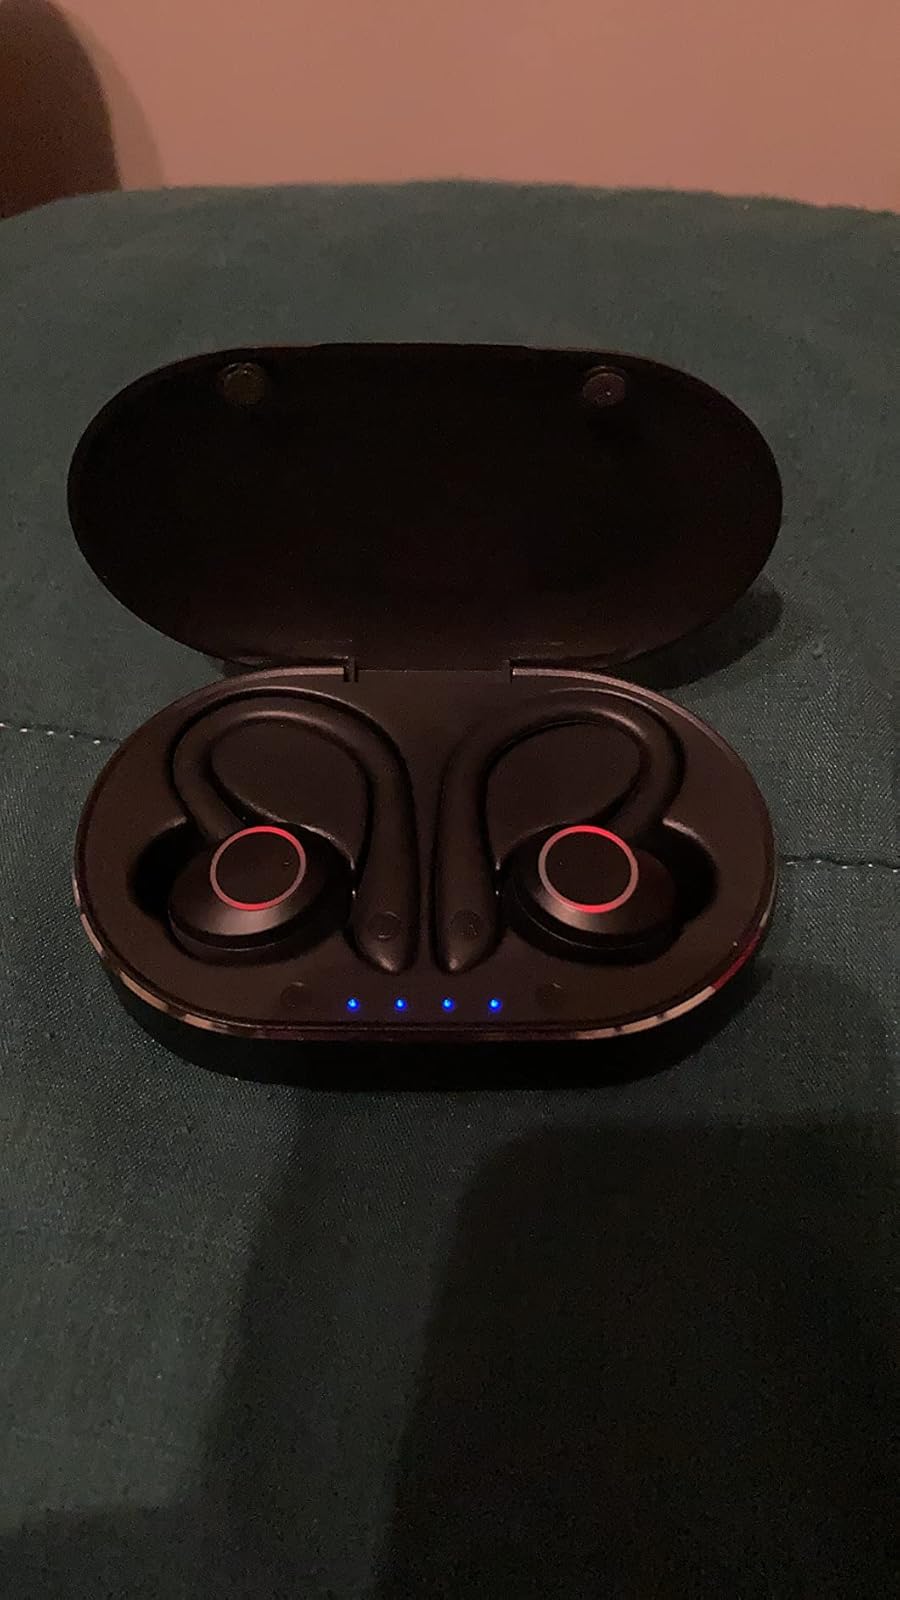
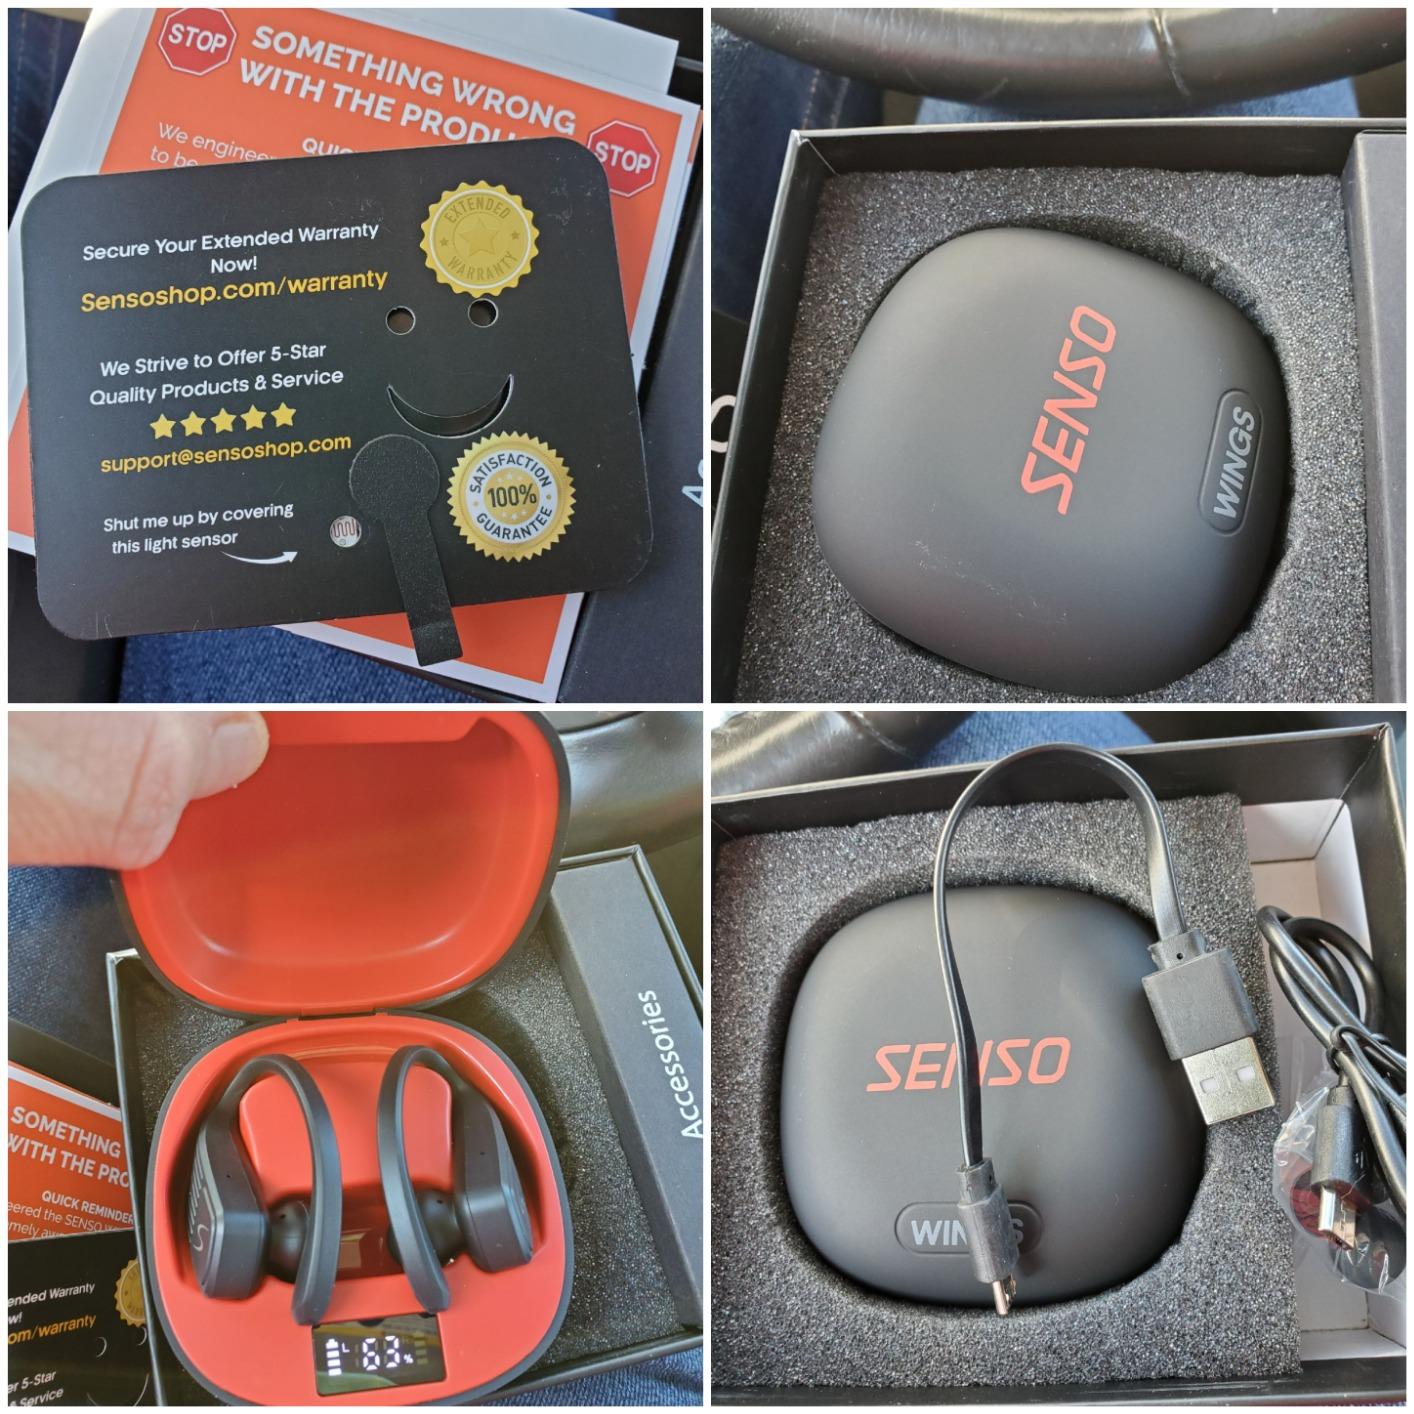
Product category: earbuds
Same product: no